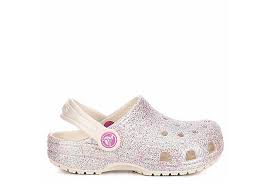
Label: Clog